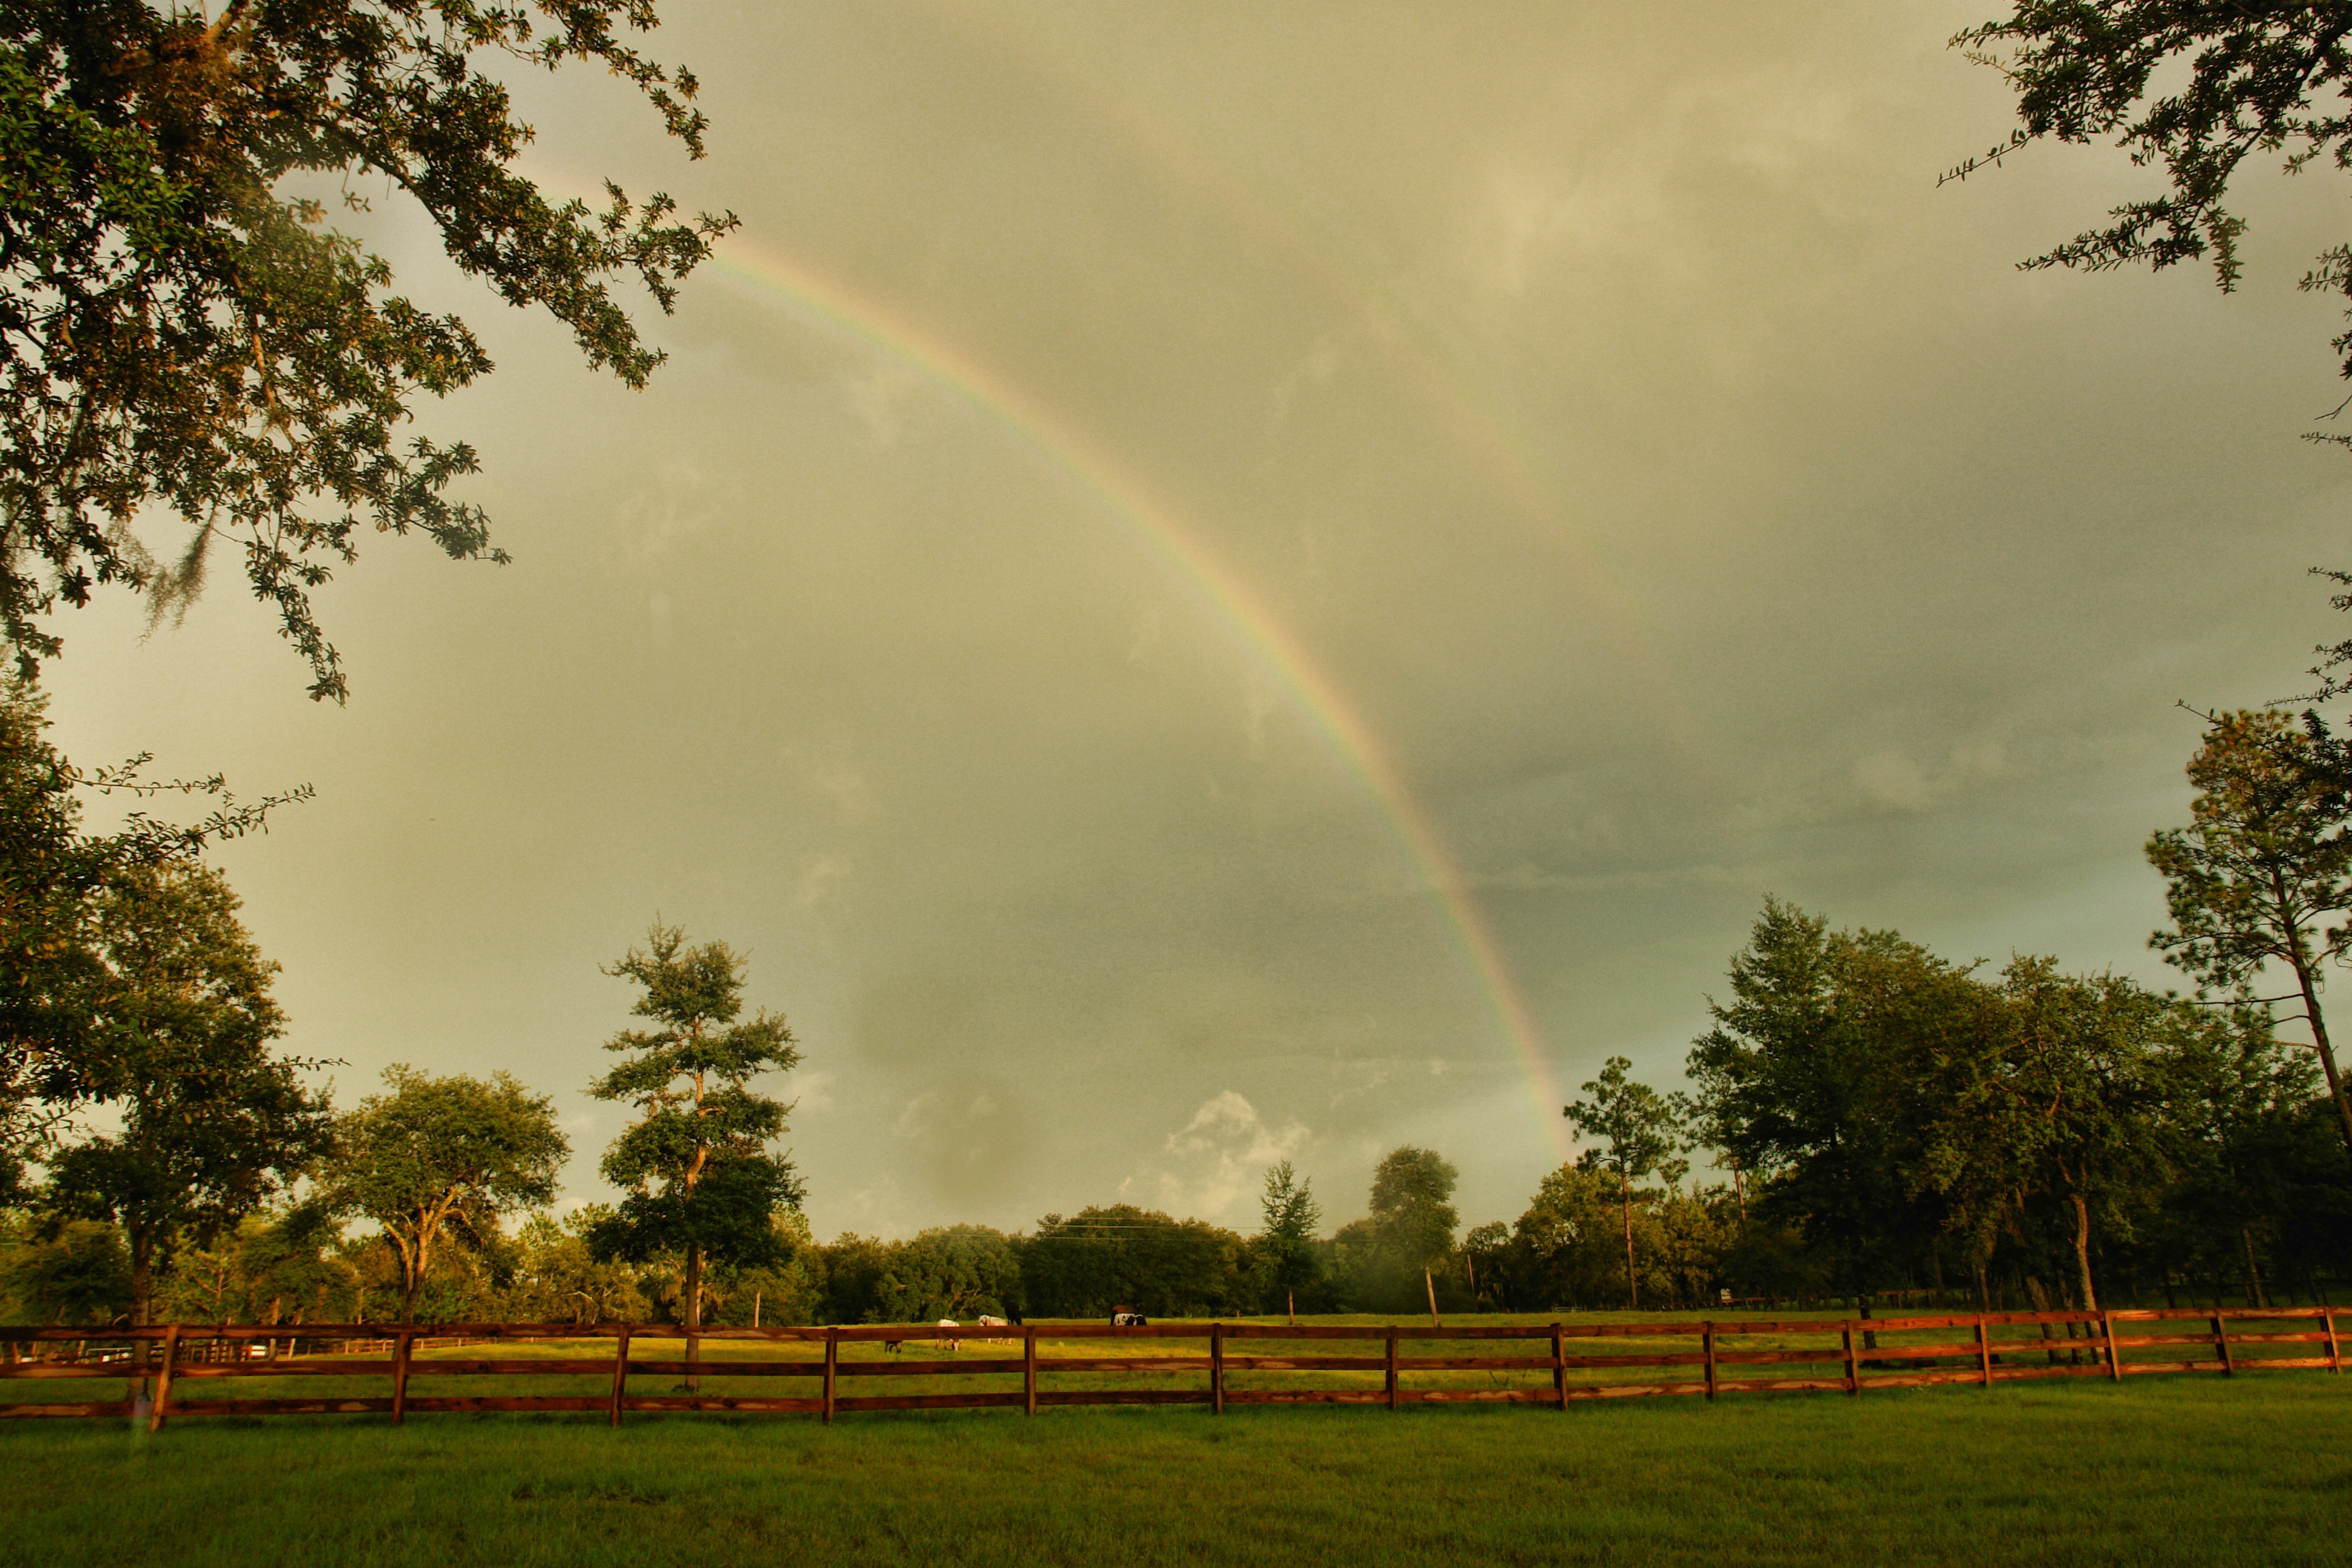
tree, nature, grass, cloud, sky, field, farm, meadow, countryside, sunlight, cloudy, morning, country, rural, green, pasture, rainbow, rural area, meteorological phenomenon